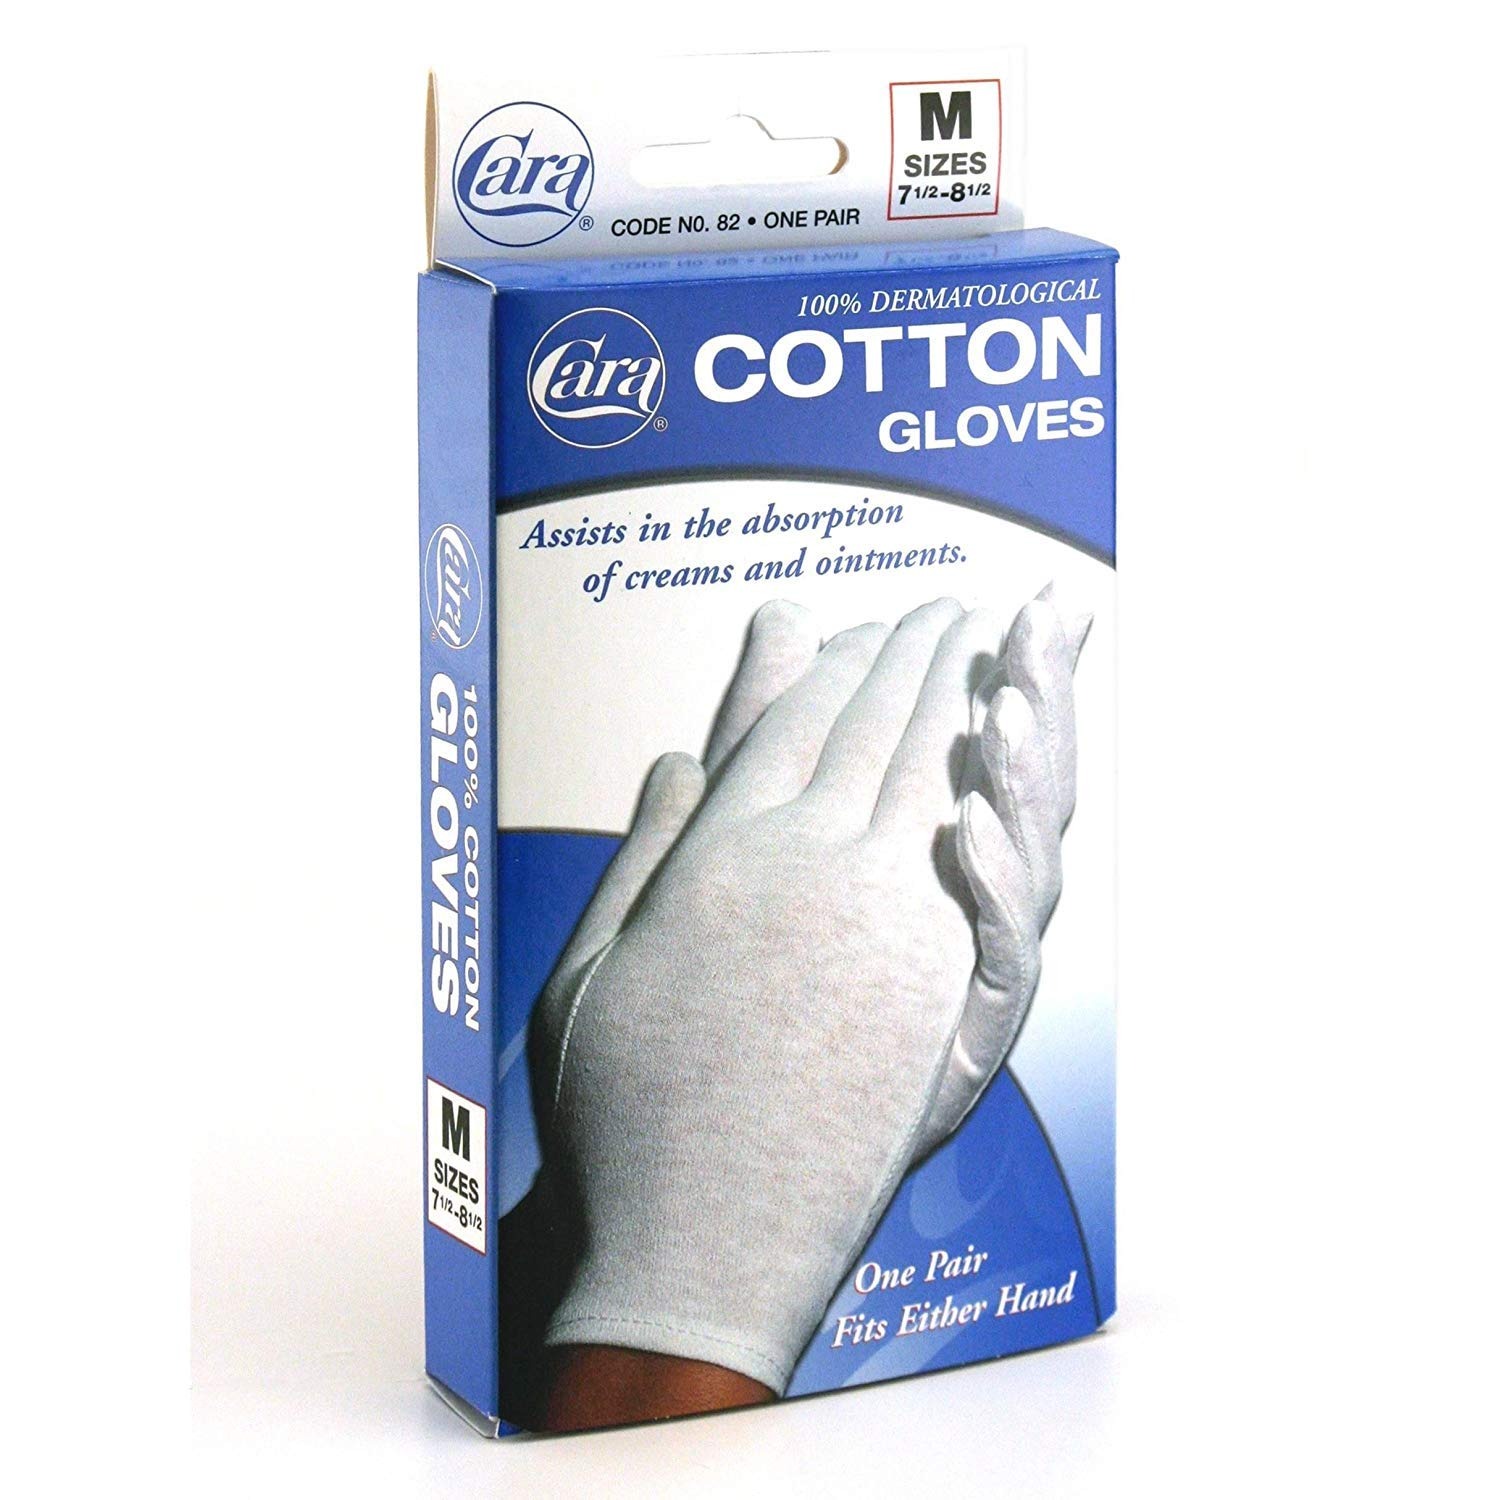
Item Name: Cara 86 Large Cotton Derm Glove
Bullet Point 1: Cara cotton gloves uses for the absorption of hand creams and medicated ointments
Bullet Point 2: One pair fits either hand. Elegant, comfortable, soft, sanitary protection for hands.
Bullet Point 3: Hemmed for neat appearance.
Bullet Point 4: Benefits the absorption of hand creams and medicated ointments.
Bullet Point 5: 100% Cotton
Value: 1.0
Unit: Count

Price: 6.75